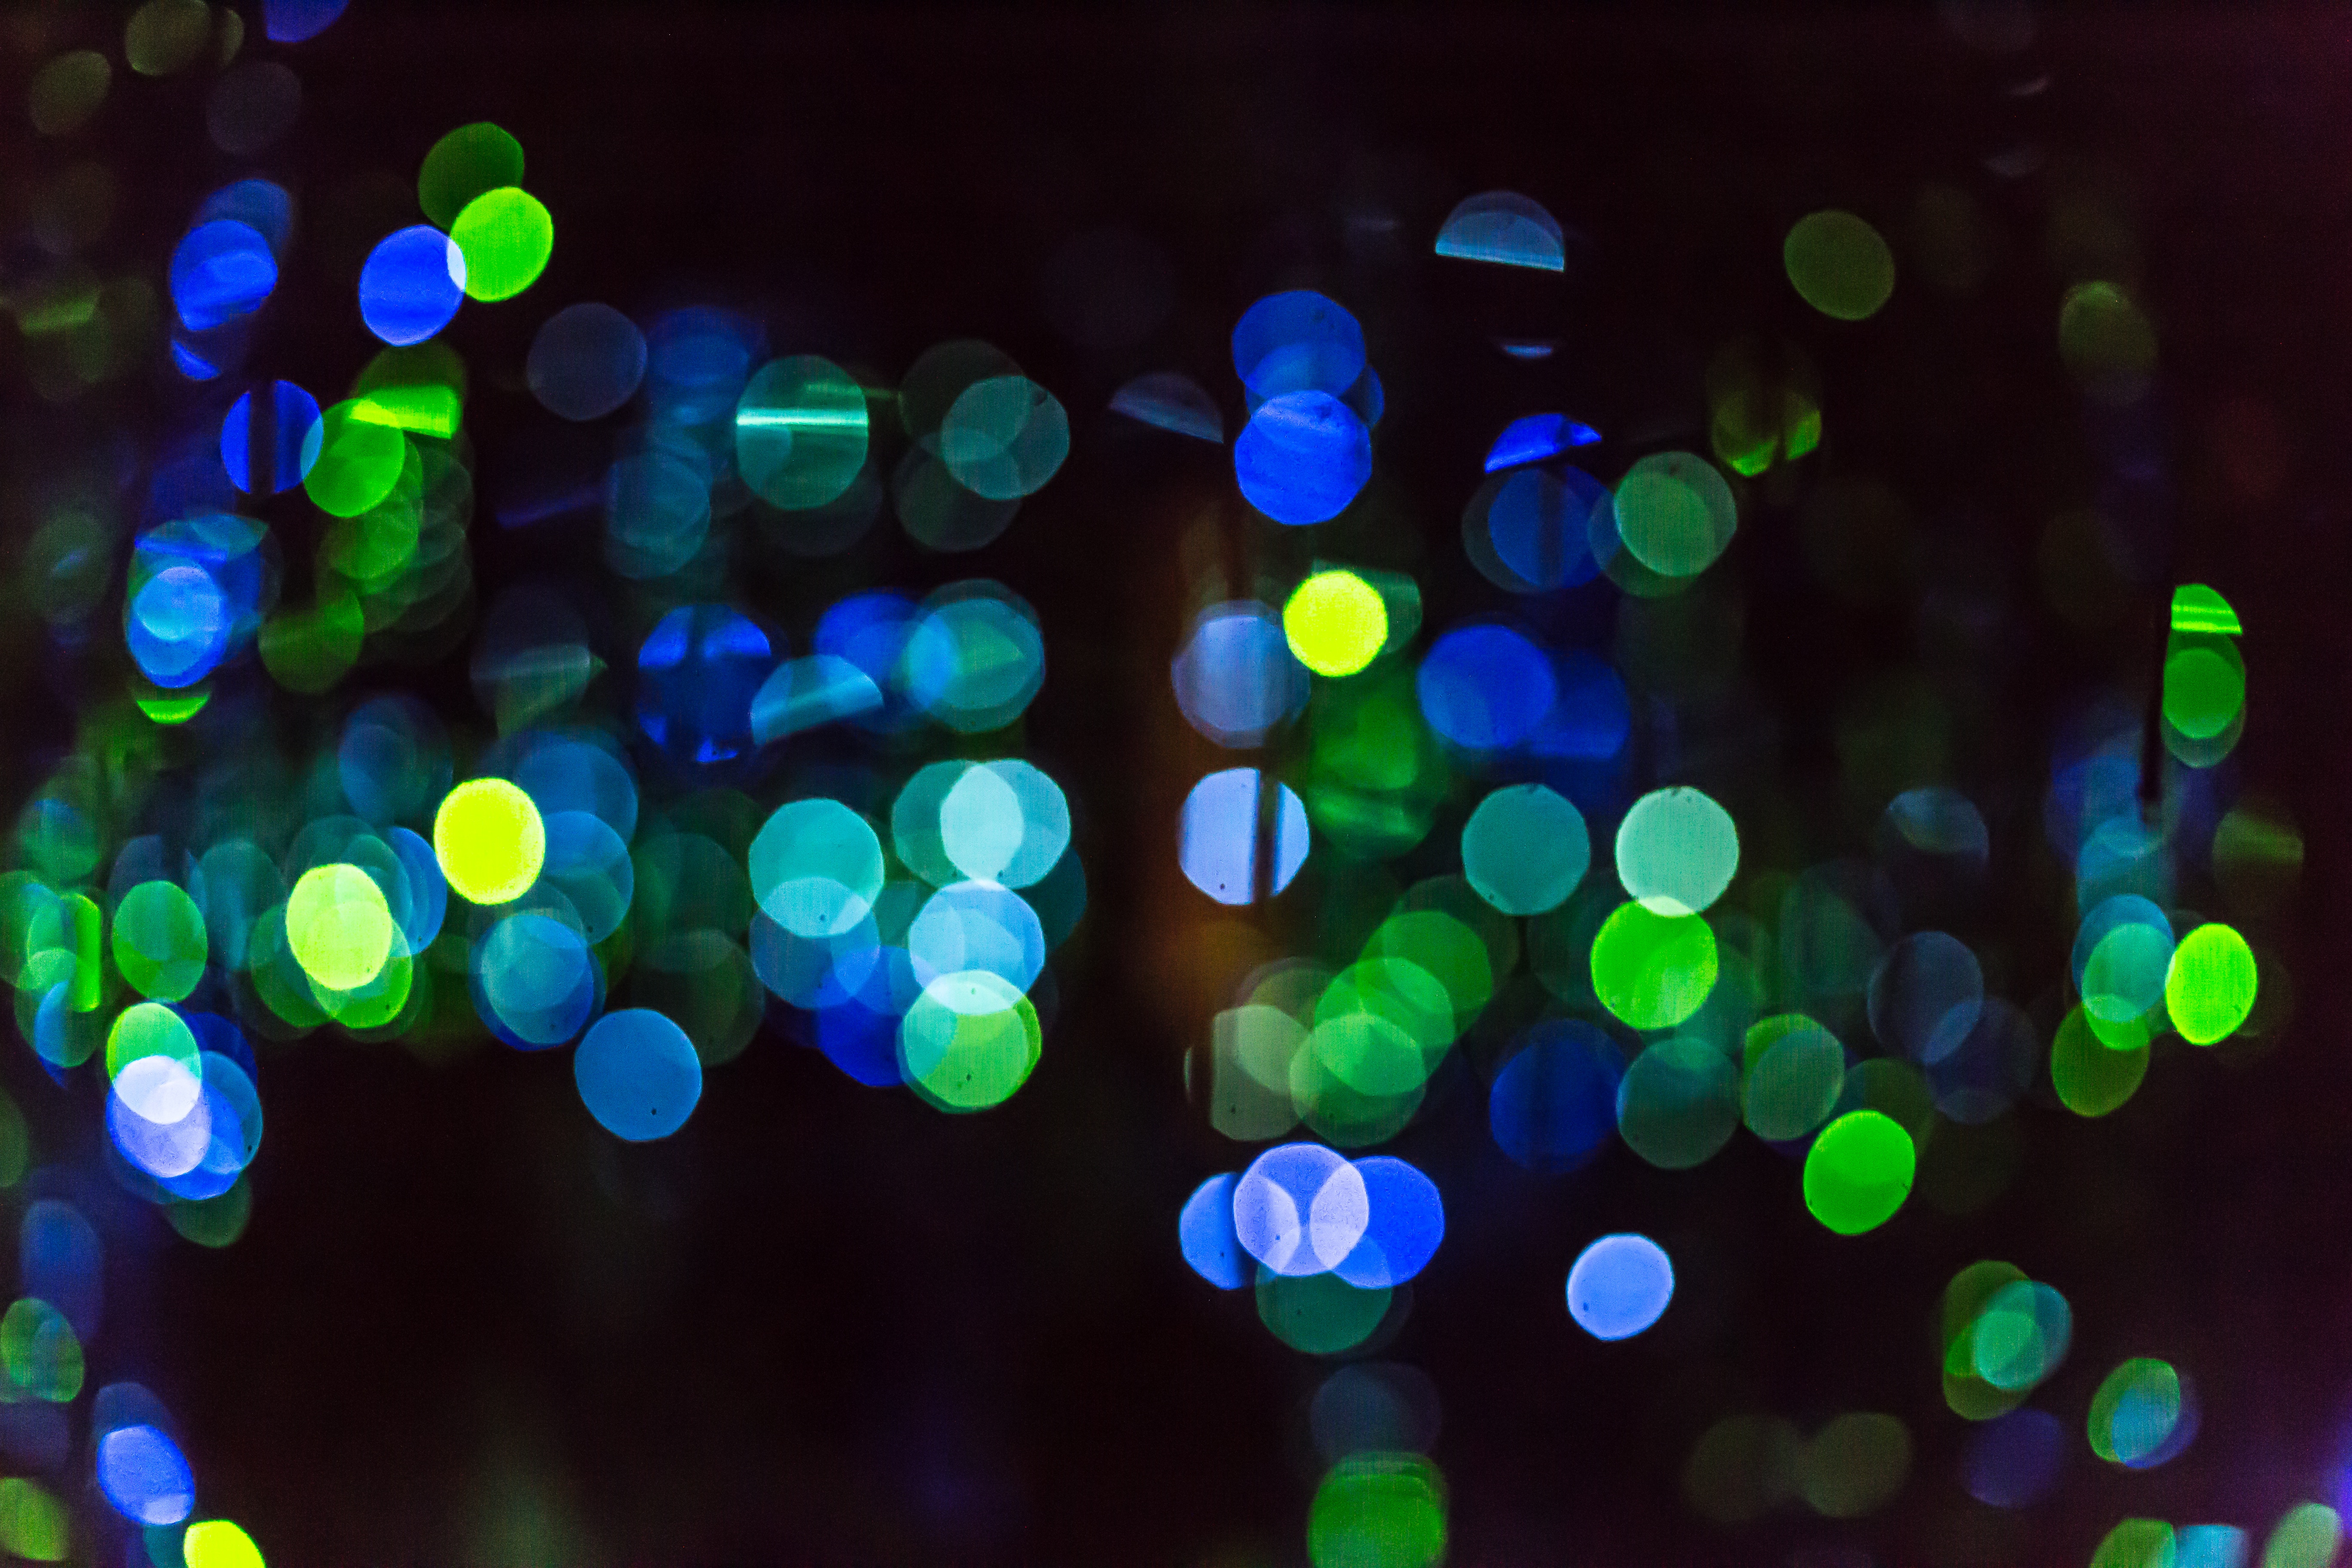
light, night, green, space, blue, lighting, macro photography, christmas lights, special effects, computer wallpaper